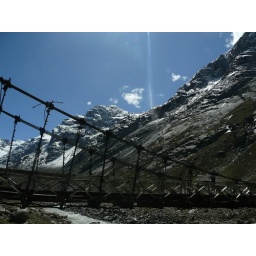
Bridge in Chhatru, but car passes on the other bridge and this is for yong meh meh to pass...heheheeeee